Tour des Archives

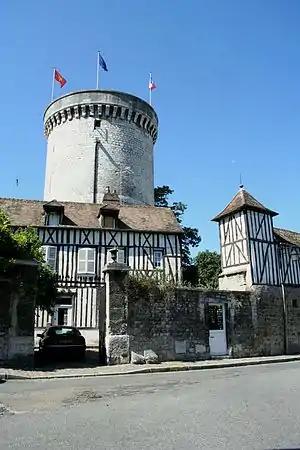
Tour des Archives in Vernon, France

The Tour des Archives is the keep of a former castle in the "commune" of Vernon in the Eure "département" of France.